The Angel, St Giles High Street

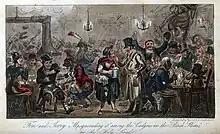
A St Giles Tavern Scene, 1821

The neighbourhood of the Angel Inn at this time has been described by the London historian Peter Ackroyd as having "embodied the worst living conditions in all of London's history; this was the lowest point which human beings could reach".